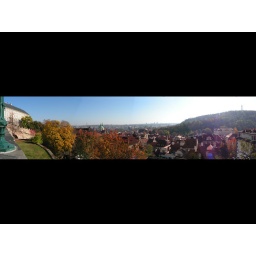
a view from besides prague castle over the south-western part of the city...with the prague eiffel tower in the right back